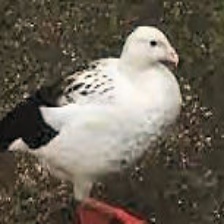
Species: ANDEAN GOOSE
Scientific name: CHLOEPHAGA MELANOPTERA
ImageNet parent category: goose